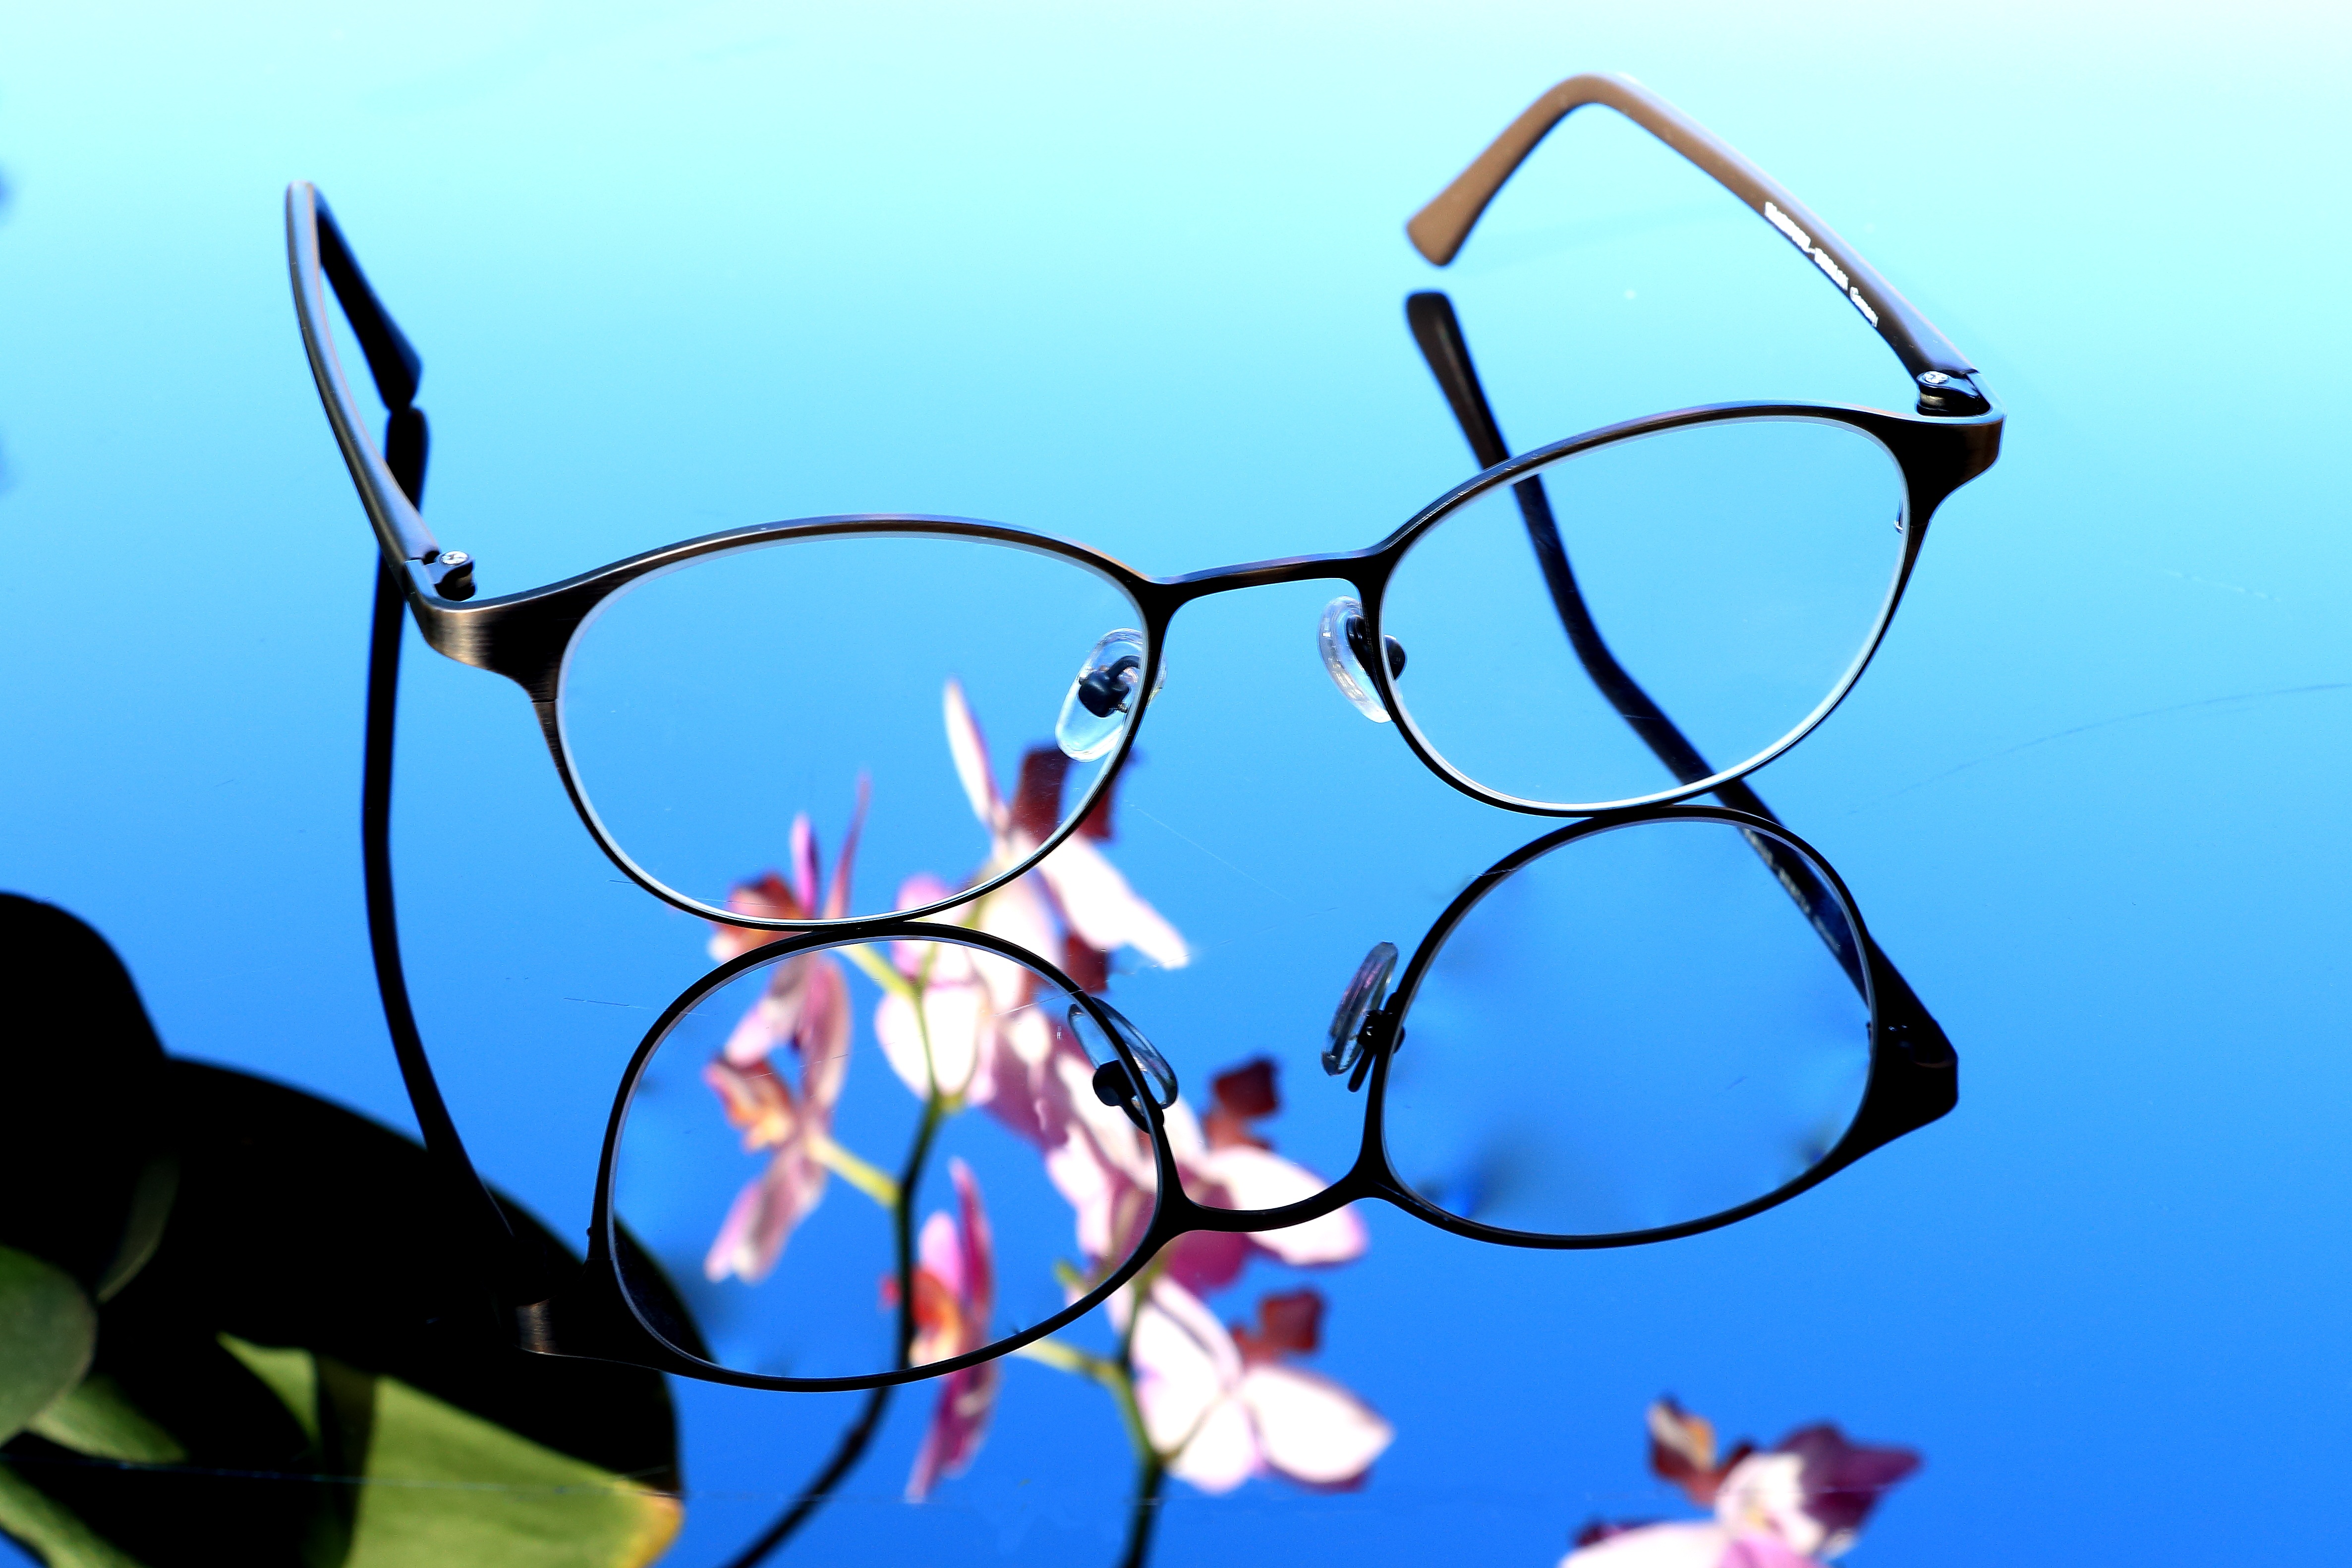
branch, flower, petal, line, blue, circle, orchid, glasses, see, sharpness, lenses, reading glasses, sehhilfe, see sharp, eye glasses, look good, vision correction, eyeglass frame, glasses glass, vision care